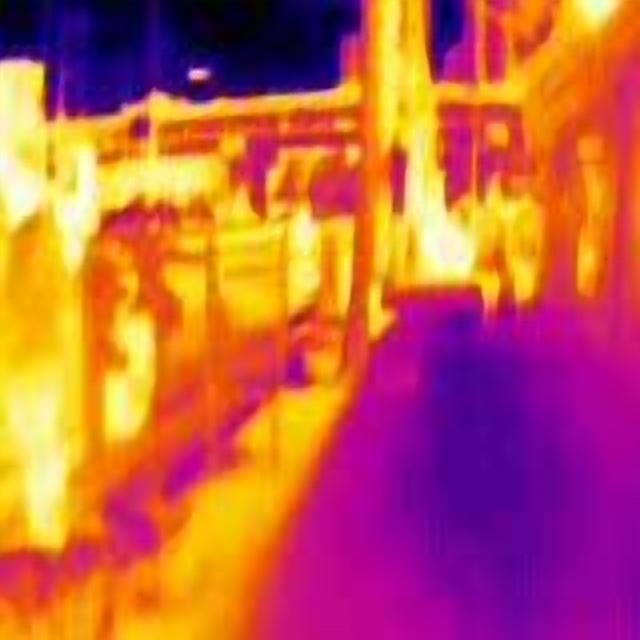
Detected objects:
label: person
label: person
label: person